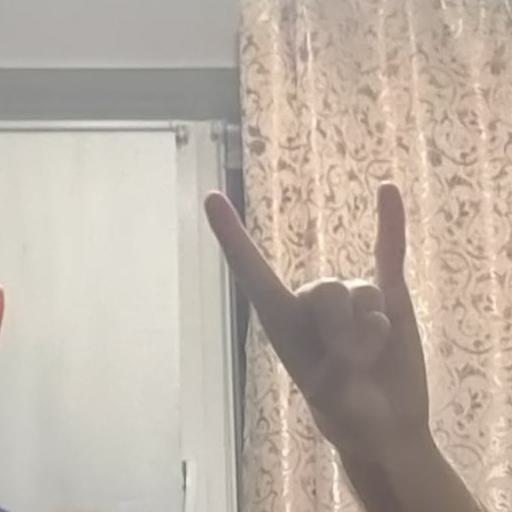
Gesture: rock